Kolkata–Haldibari Intercity Express

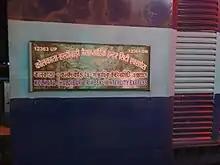

The 12363 / 64 Kolkata–Haldibari-Kolkata Intercity Express is a Superfast Express train of Indian Railways – Eastern Railway zone that runs between and via Barddhaman, Rampurhat, New Jalpaiguri (Siliguri) and Jalpaiguri in India.